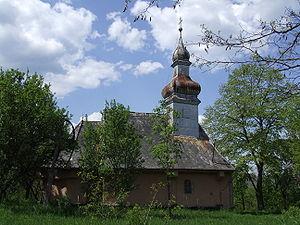
Hodod ou Hadad en hongrois est une commune roumaine du județ de Satu Mare, dans la région historique de Transylvanie et dans la région de développement du Nord-ouest.